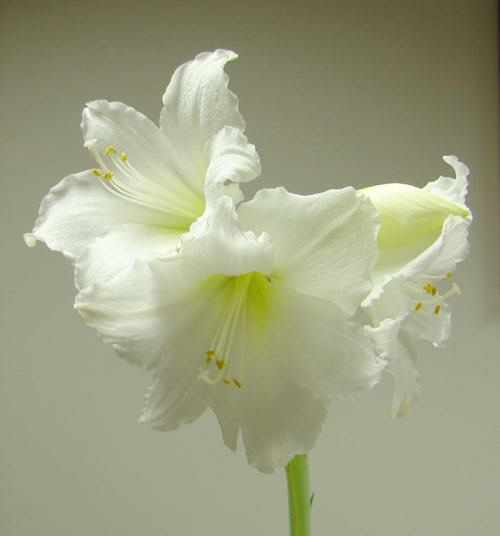
Flower: hippeastrum